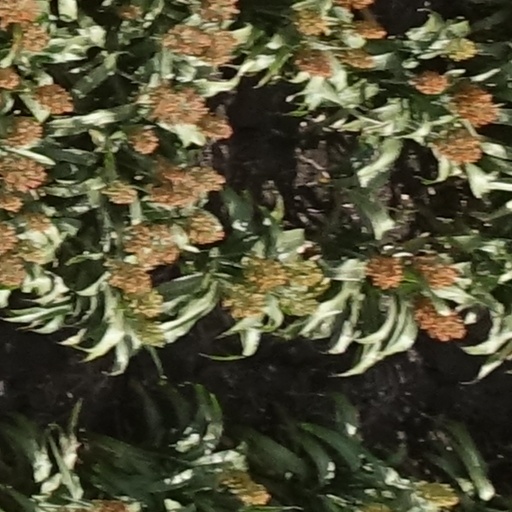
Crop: sorghum